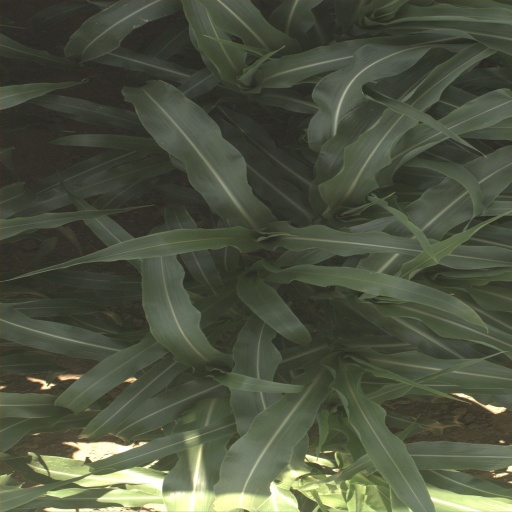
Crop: sorghum